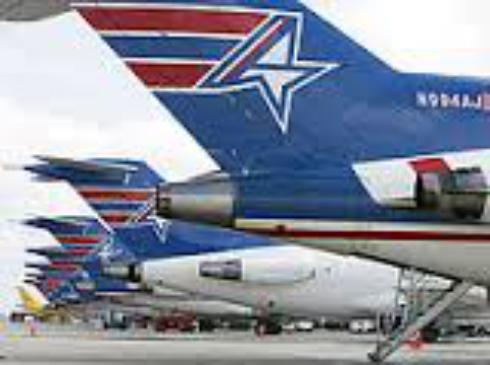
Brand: Amerijet International
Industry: Transportation